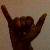
The image shows a hand gesture representing the letter 'Y' in Indian Sign Language.